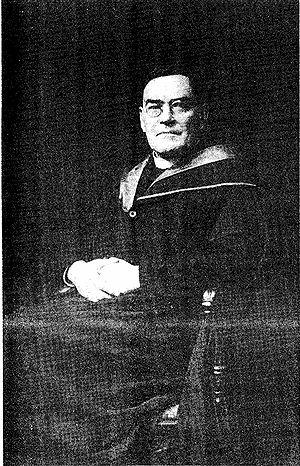
Guildford Grammar School est une grammar school australienne, fondée en 1896, situé à Guildford.